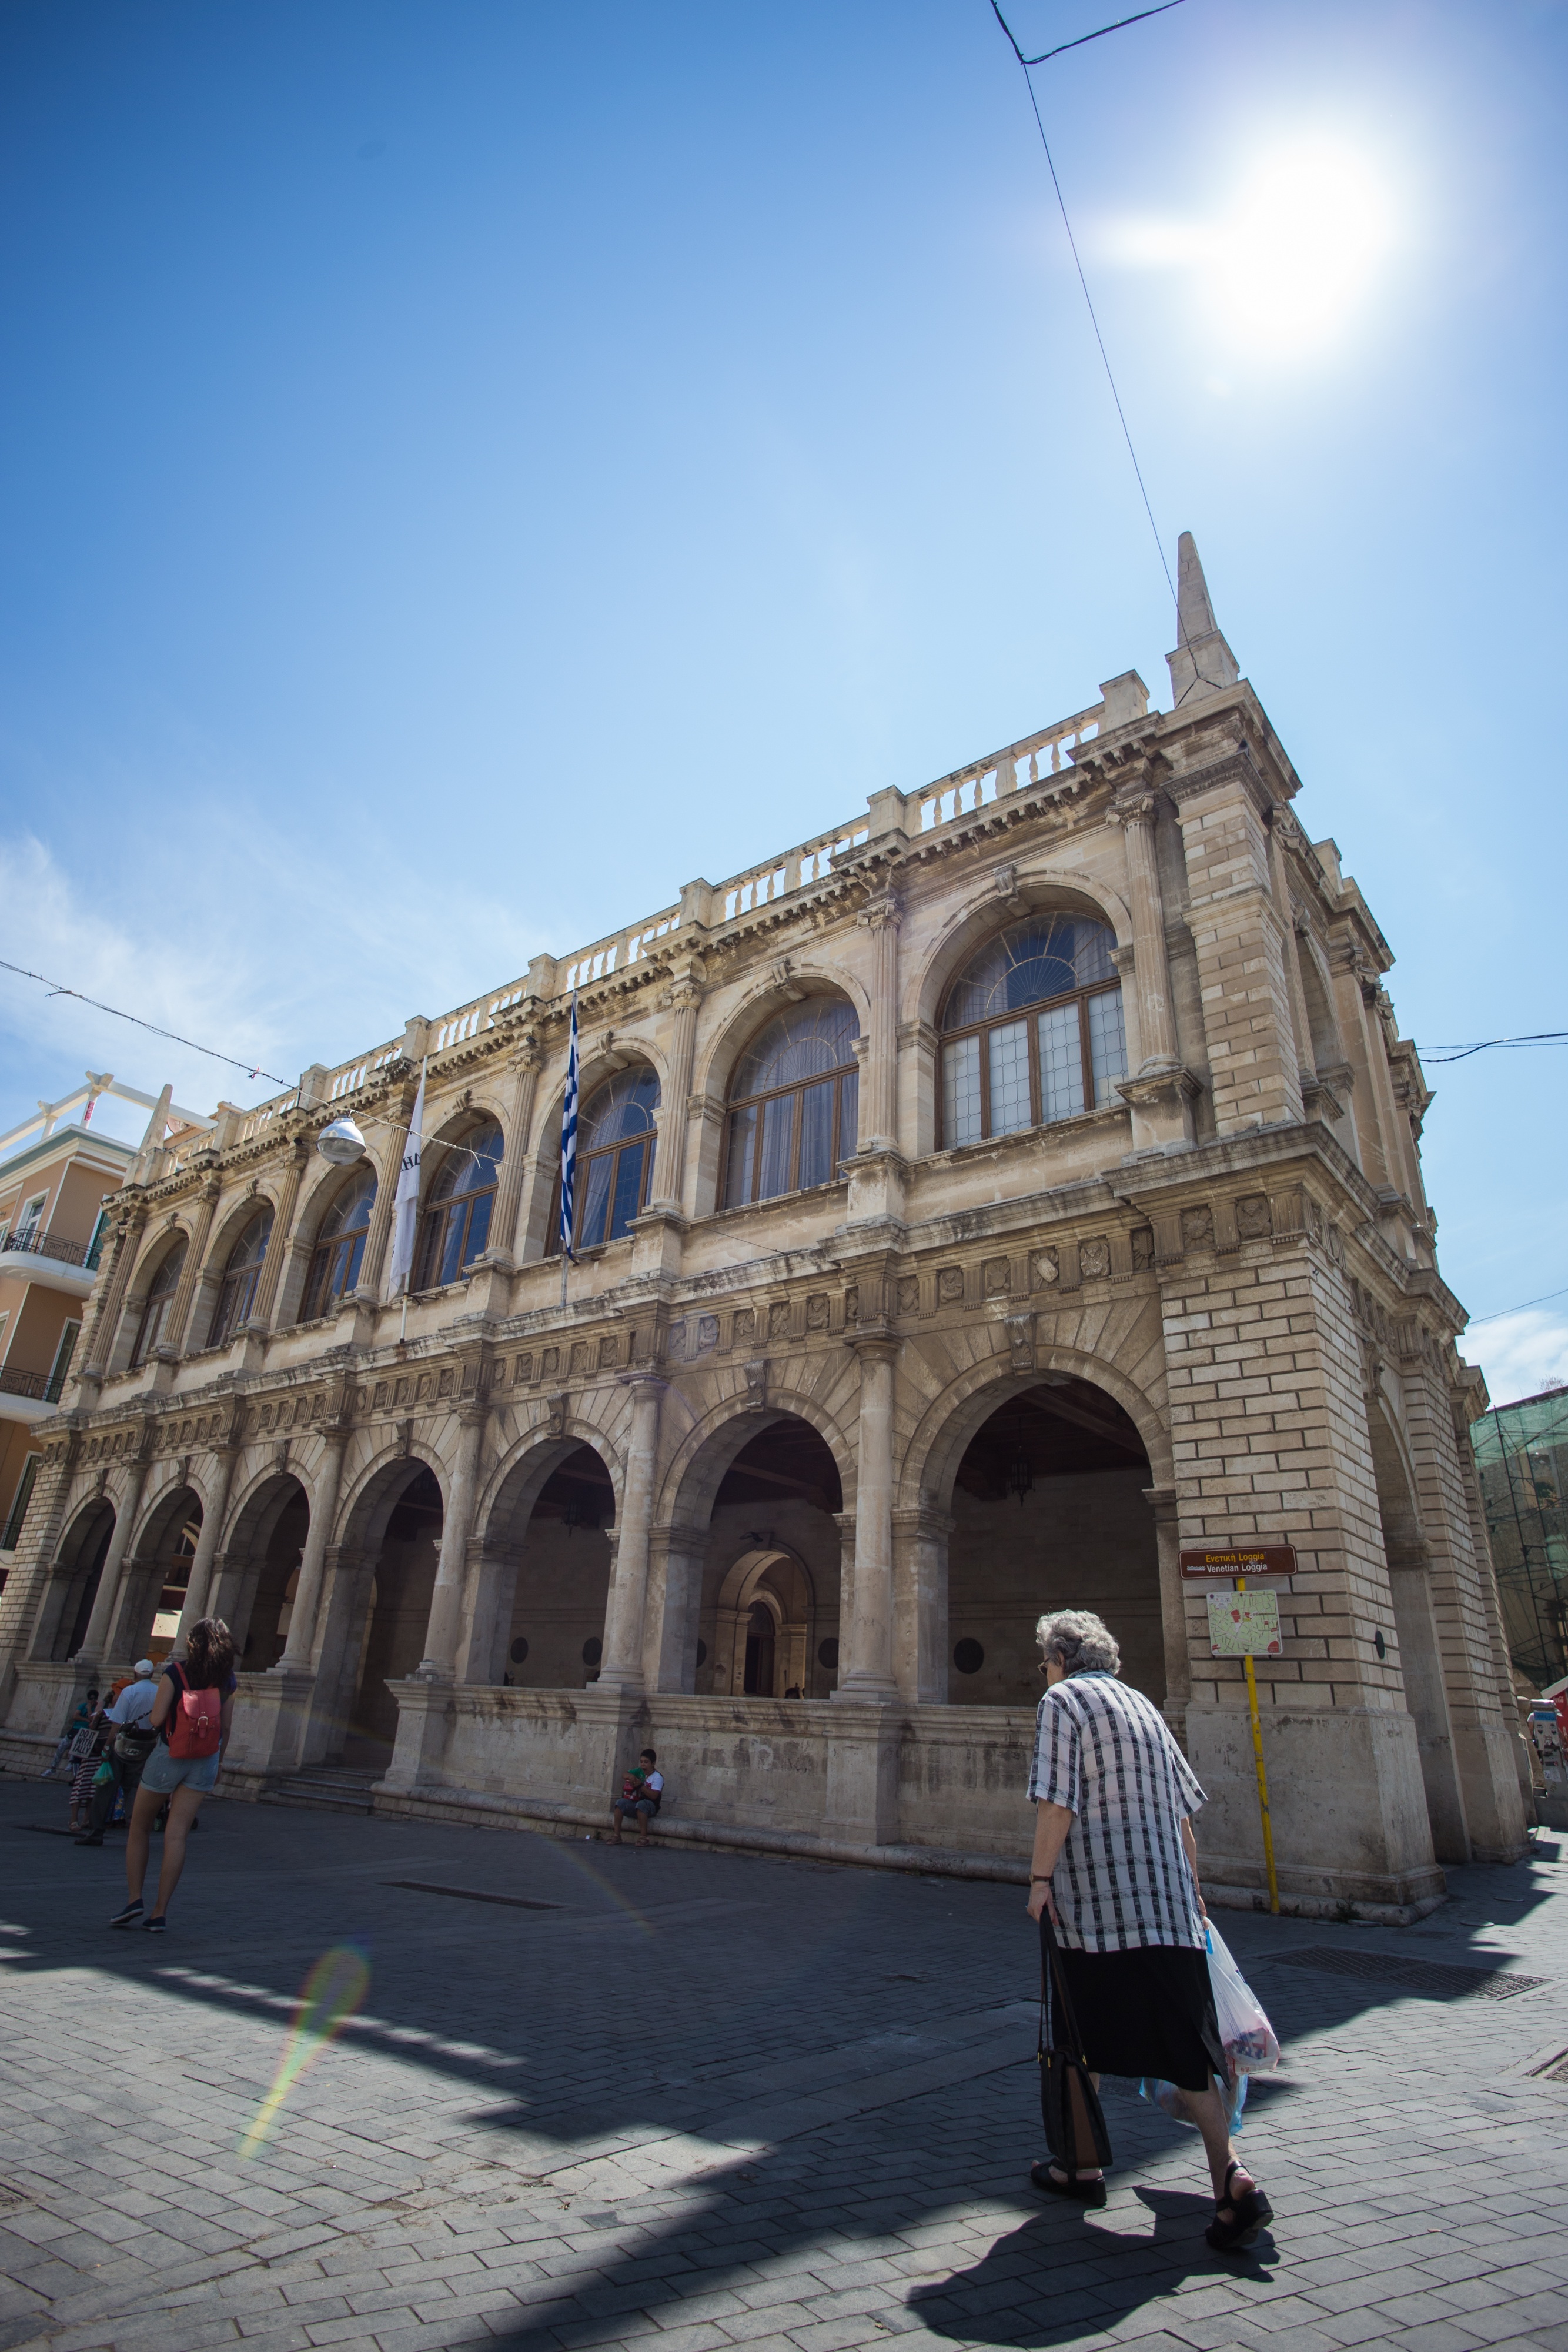
architecture, town, arch, landmark, facade, church, cathedral, tourism, place of worship, town square, basilica, tours, ancient history